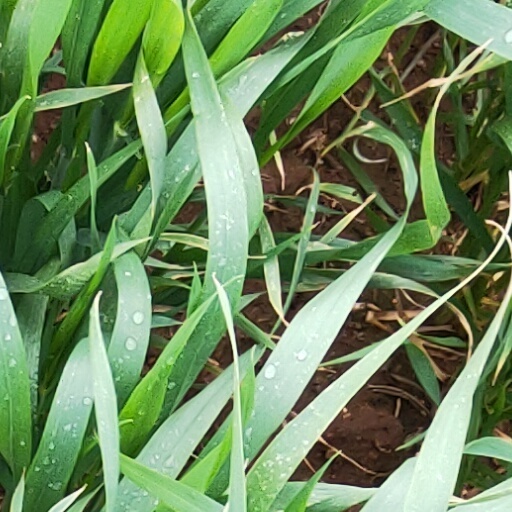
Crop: wheat